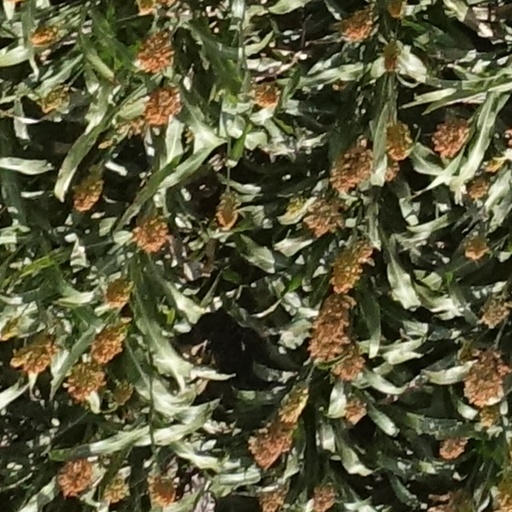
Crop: sorghum